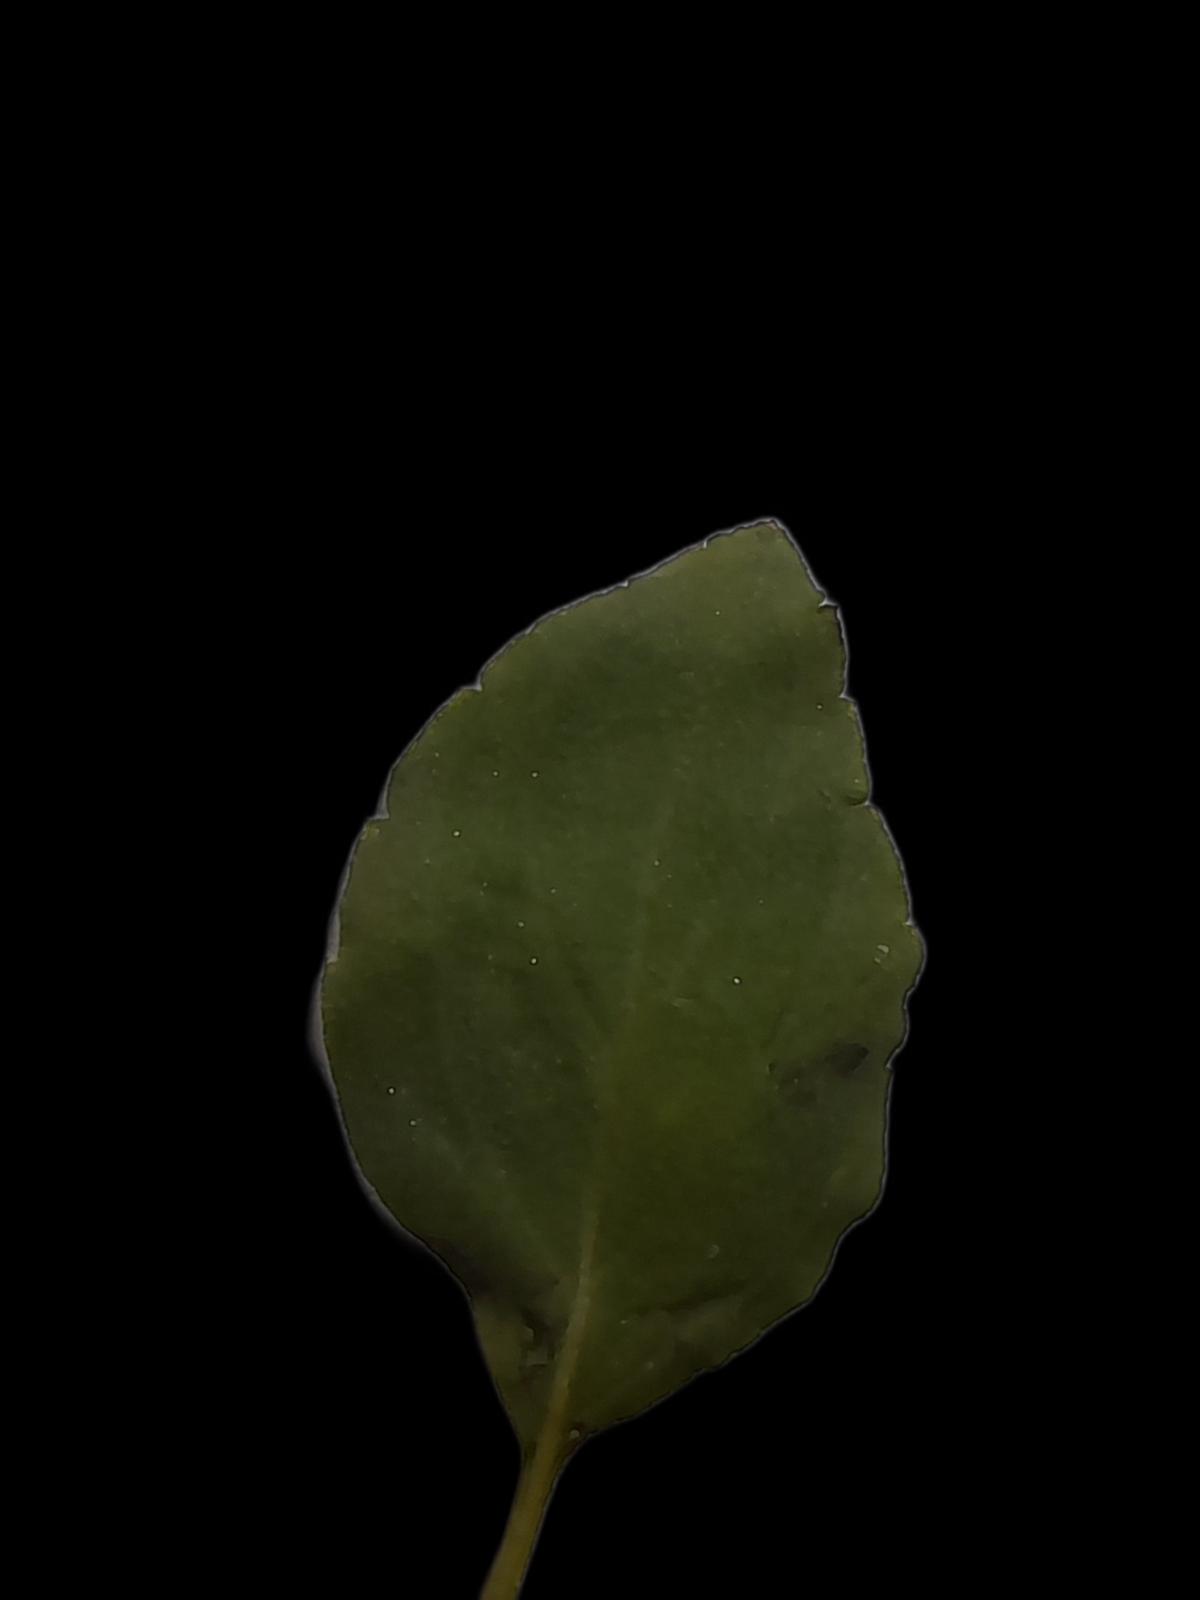
Plant: Tulsi